Baltimore

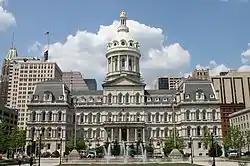
Baltimore City Hall

Baltimore has a long and storied baseball history, including its distinction as the birthplace of Babe Ruth in 1895. The original 19th century Baltimore Orioles were one of the most successful early franchises, featuring numerous hall of famers during its years from 1882 to 1899.